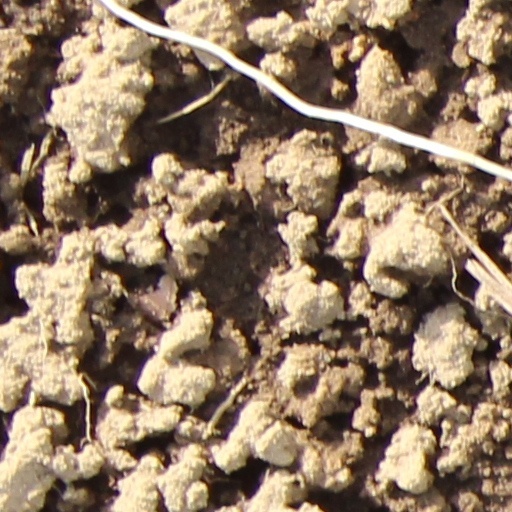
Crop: wheat